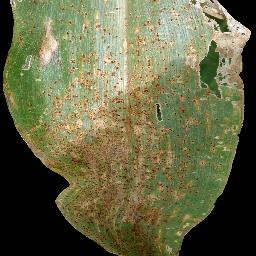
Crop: corn
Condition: (maize)_common_rust